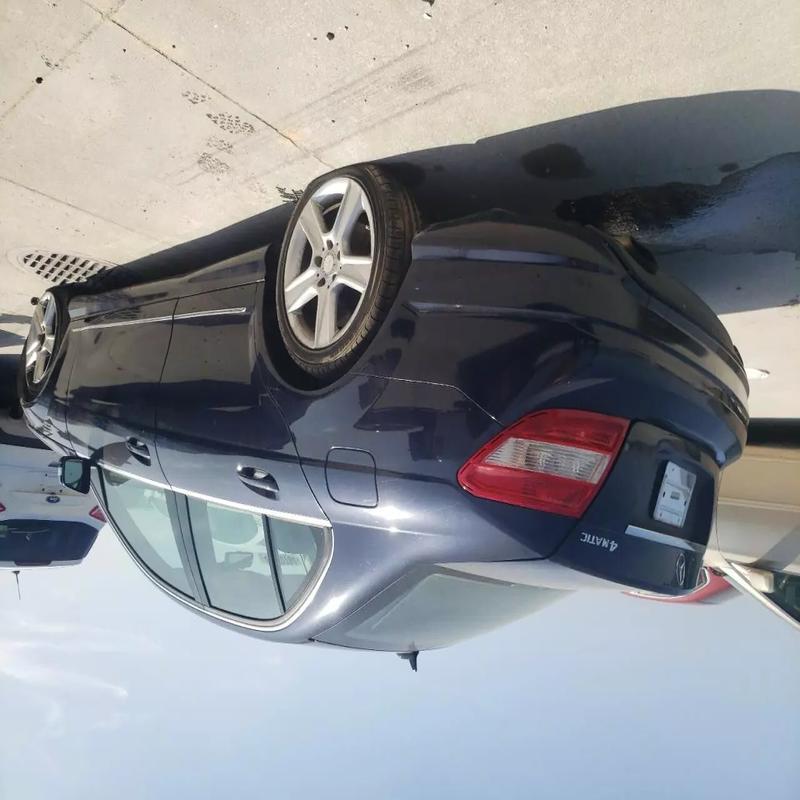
Aucun dommage détecté.
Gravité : aucun